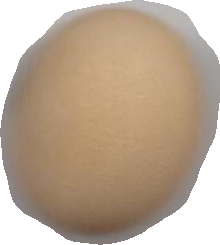
Variety: Anjasmoro